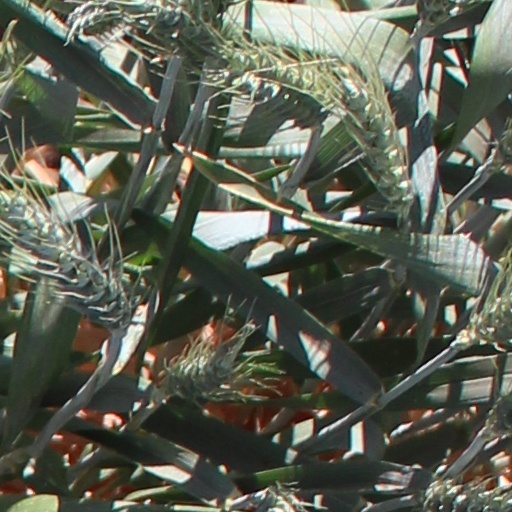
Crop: wheat